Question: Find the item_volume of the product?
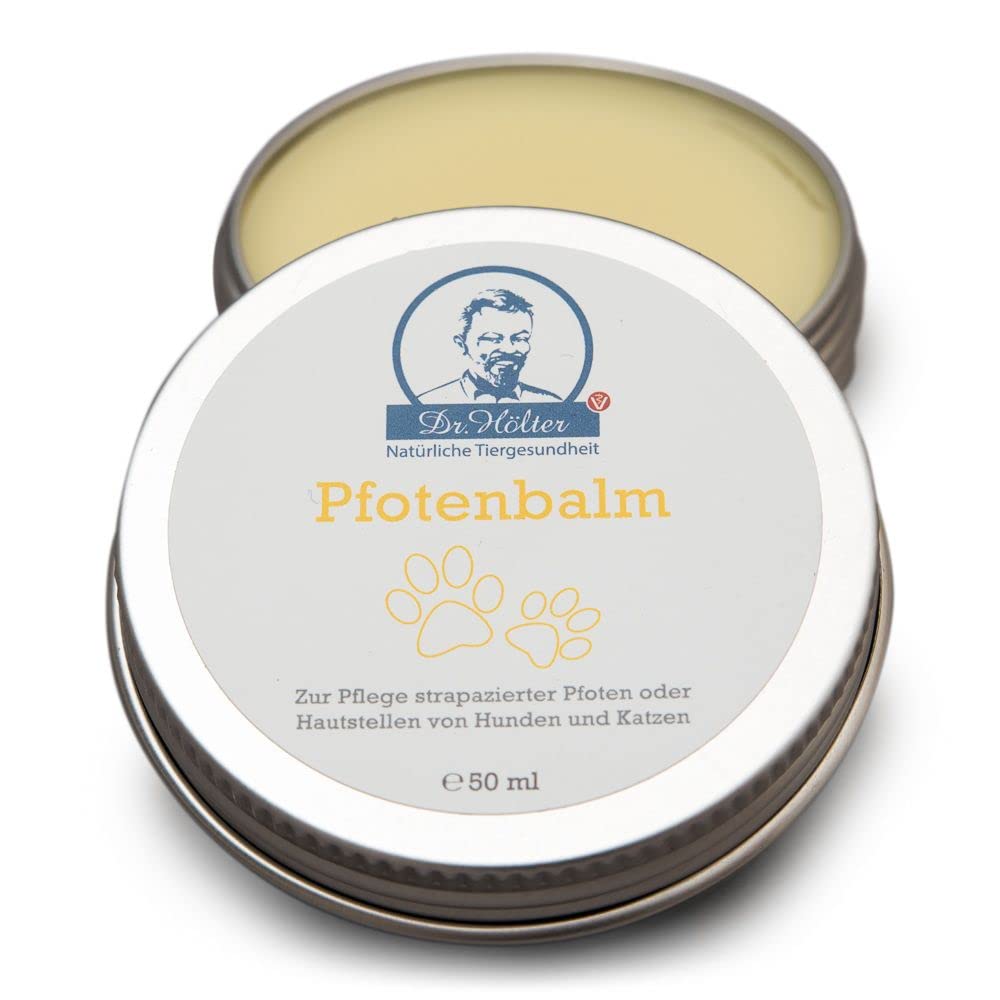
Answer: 50.0 millilitre